Julius Benedict

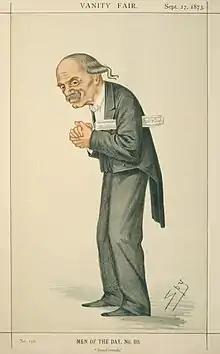
Benedict by Spy in "Vanity Fair", 1873

Benedict conducted every Norwich Festival from 1845 to 1878 inclusive, and the Liverpool Philharmonic Society's concerts from late 1875 to 1880. He was the regular accompanist at the Monday Popular Concerts in London from their start, and with few exceptions acted as conductor of these concerts.